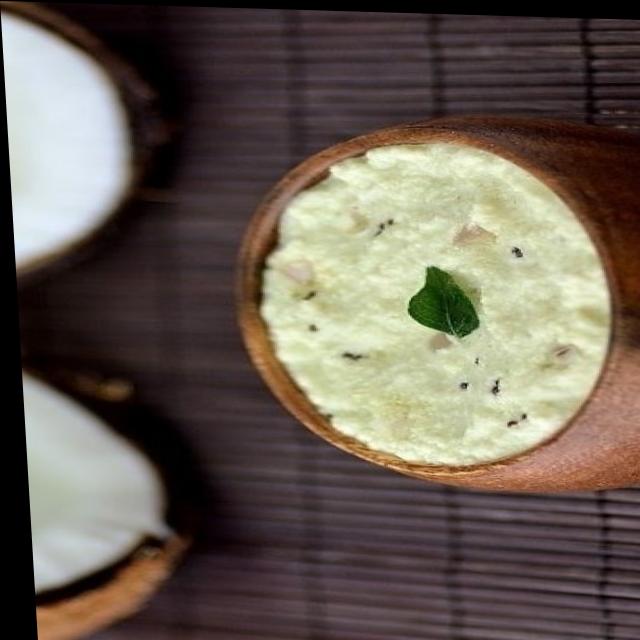
Dish: coconut_chutney